Guy Charmot

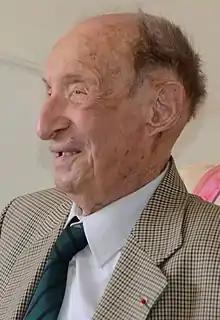
Guy Charmot in 2014

Guy Charmot (9 October 1914 – 7 January 2019) was a French military doctor and member of the French resistance during World War II.